List of birds of Malta

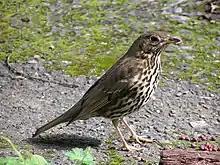
Song thrush

The members of this family are found throughout Africa, Asia, and Polynesia. Their taxonomy is in flux, and some authorities place some genera in other families.